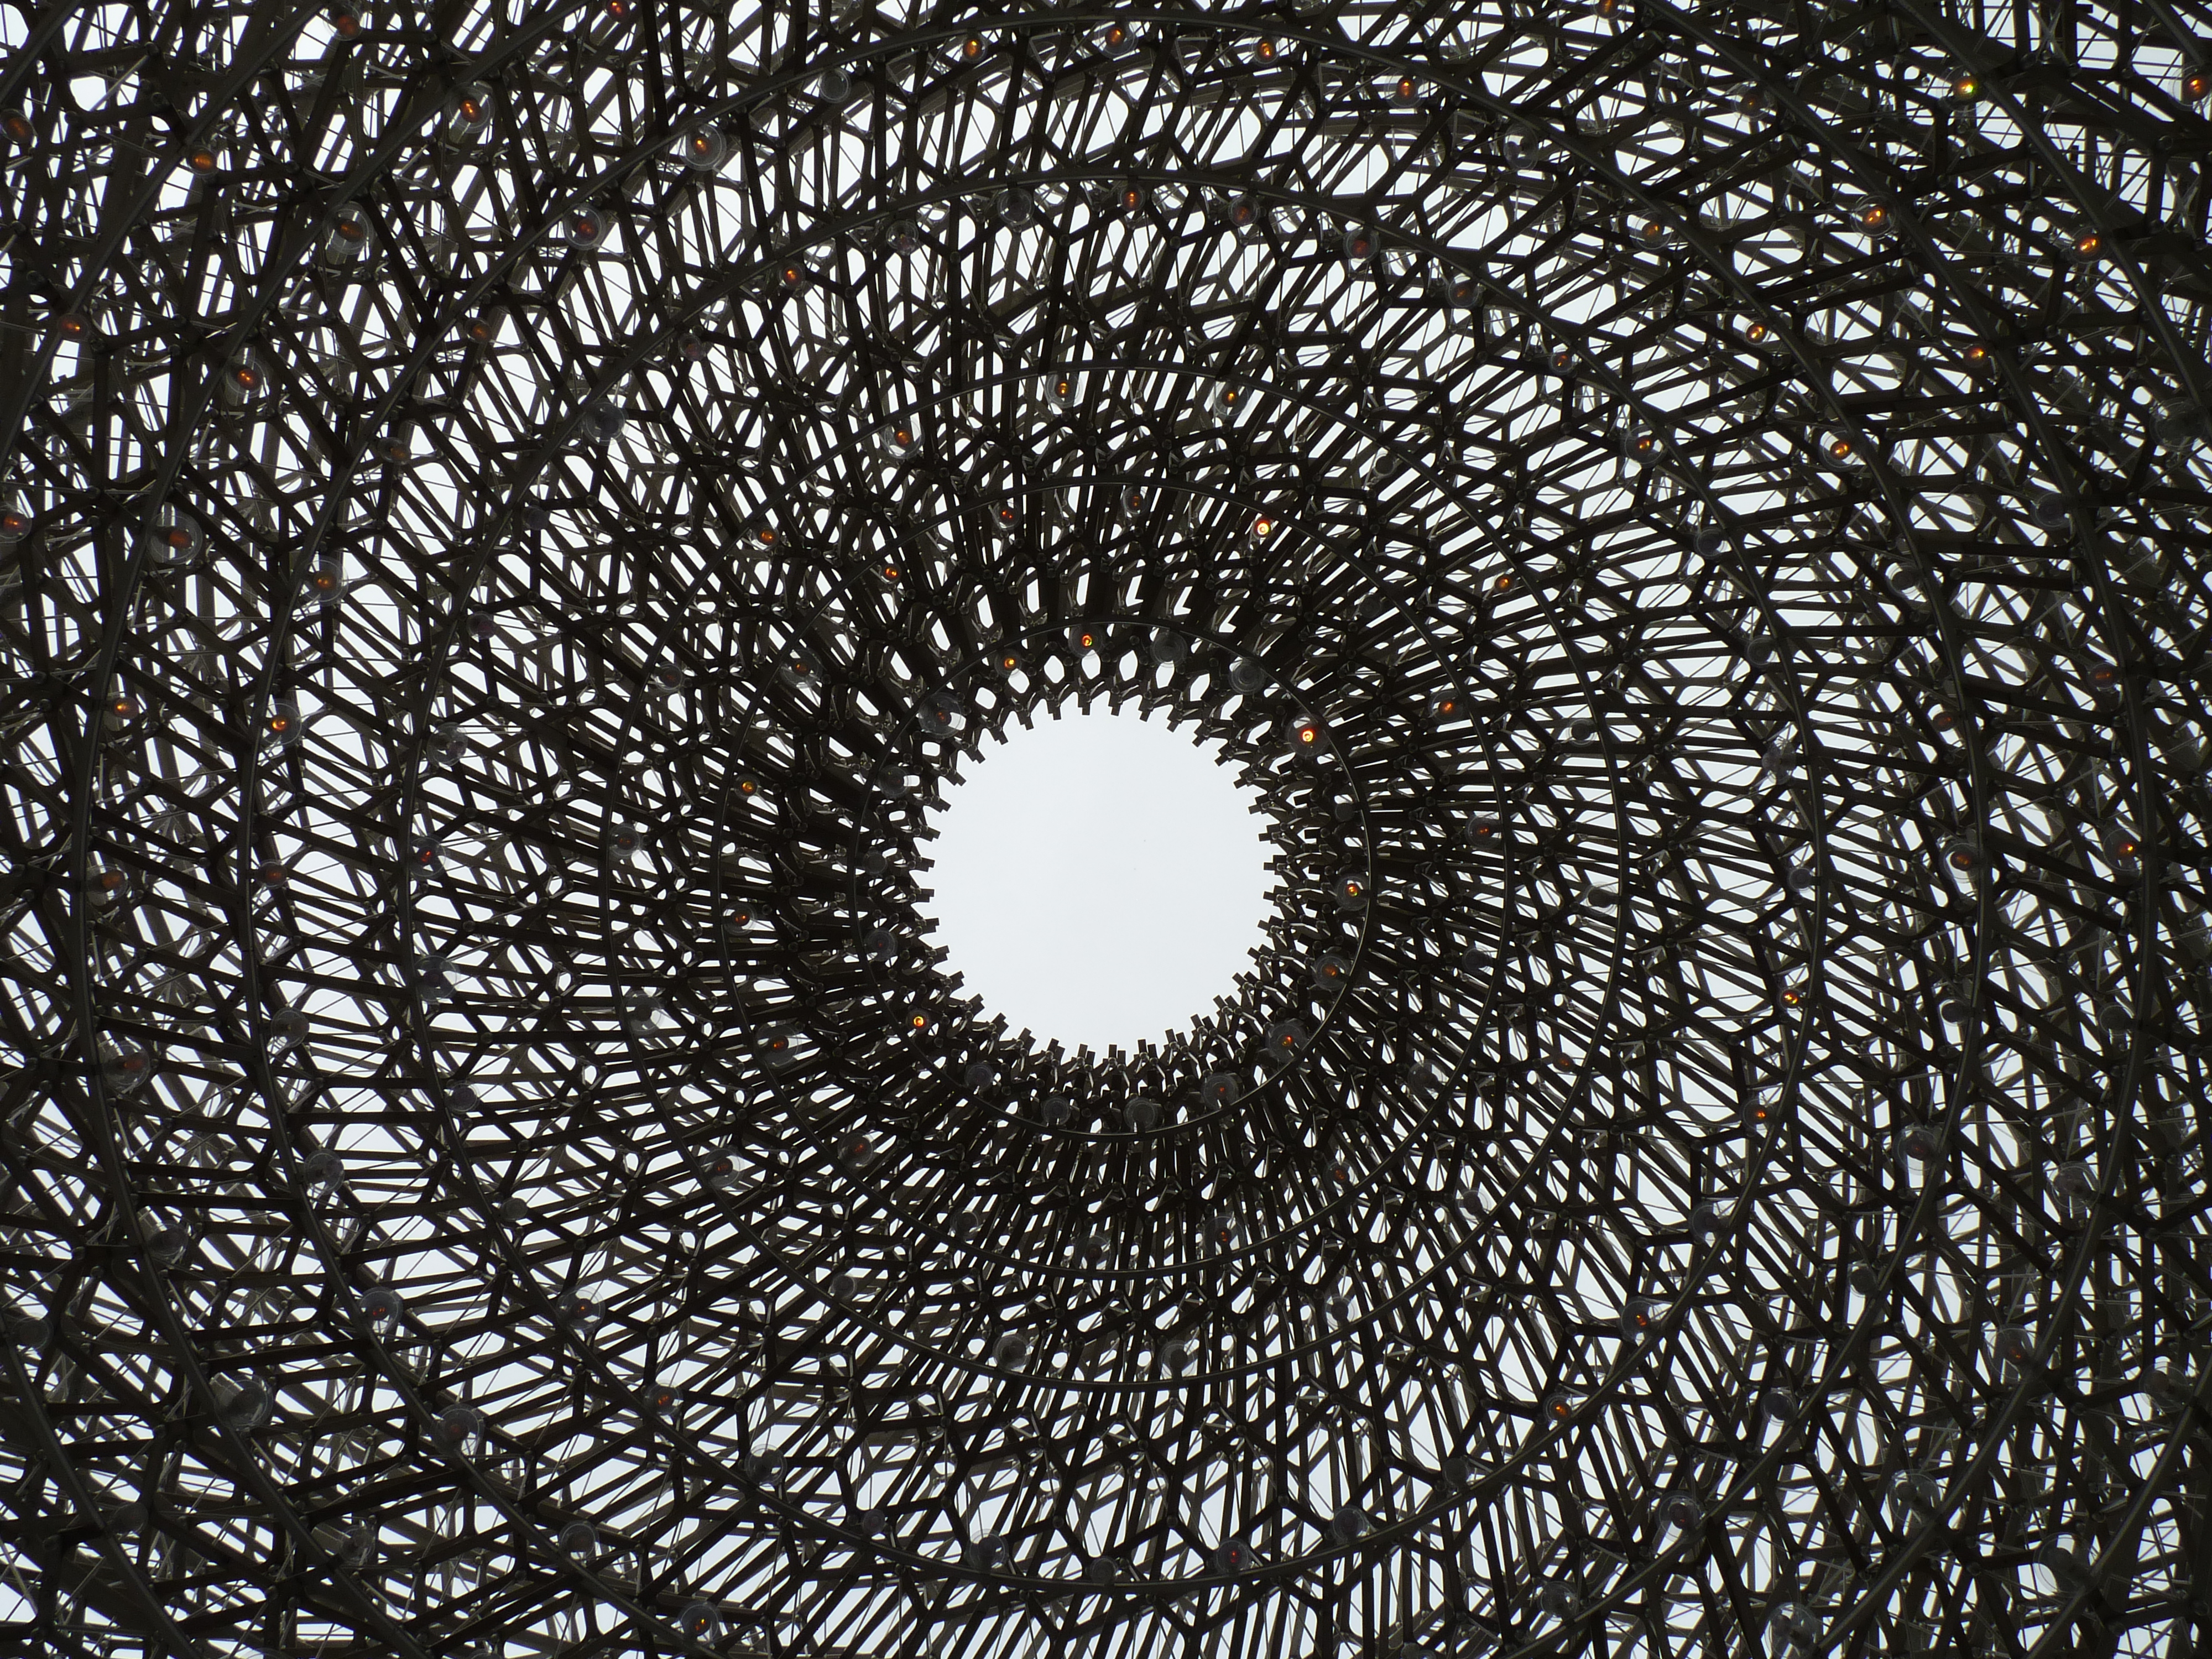
sculpture, hive, black and white, concentric circles, kew gardens, Wolfgang Buttress, circle, monochrome, pattern, symmetry, architecture, metal, monochrome photography, art, dome